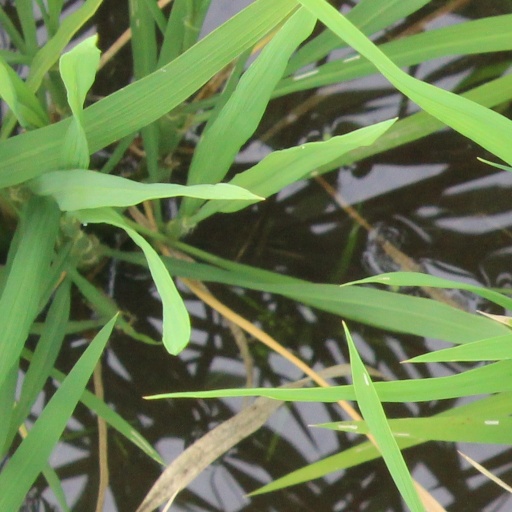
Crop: rice